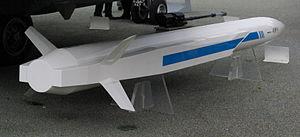
Maquette de taille réelle du ASMP-A au Salon International de l'Aéronautique et de l'Espace de Paris-Le Bourget, 2007.
Les forces aériennes stratégiques françaises sont créées le 14 janvier 1964 et sont chargées de l'emploi des armes nucléaires au sein de l'Armée de l'air française.
Le missile air-sol moyenne portée amélioré, fabriqué par MBDA fait partie, avec l’Apache, le SCALP-EG et le Missile de croisière naval, des missiles de croisière utilisés par l’Armée française.